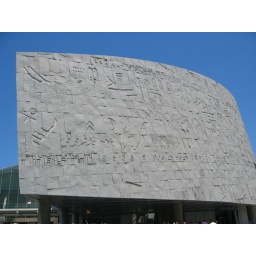
alphabet wall of the library in Alexandria